La Femme qui a Raison

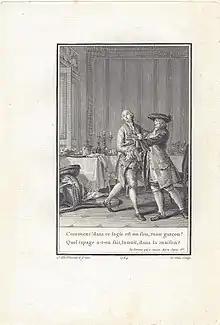
Jean-Michel Moreau: Illustration of "Femme qui a raison", 1784

The action takes place in Paris in the house of Madame Duru in Rue Thévenot. The Marquis d'Outremont, to the delight of Madame Duru, asks for the hand of her daughter Erise and agrees to a wedding of his sister with Erise's brother Damis. However her husband M. Duru has been living in India for twelve years and has already planned a marriage between Erise and Damis with the children of wealthy mill owner M. Gripon. Gripon arrives with a letter from the father, saying that this wedding has to happen soon. Madame Duru does not care about her husband's wishes and organizes the wedding of the lovers the same evening. The following day, M. Gripon announces the imminent return of Madame Duru's husband. Duru himself has already arrived under an assumed name as a supposed friend of the landlord and can not cope in the general chaos. When he finally grasps the situation, he has an outburst of rage. His wife explains her sentimental reasons for disobeying. Finally, the servant Marthe reconciles the angry couple.